Capirotada
Also known as:
ar - Arabic: كابيروتادا
es - Spanish: Capirotada
fr - French: Capirotada
ja - Japanese: カピロターダ
jv - Javanese: Capirotada
ru - Russian: Капиротада
tr - Turkish: Capirotada
Category: bread (bread pudding)
Cuisine: Mexican
Associated cuisines: Mexican, Italian, Spanish
Area: Mexico, Italy, Spain
Countries: Mexico, Italy, Spain
Region: Central America Southern Europe

This dish consists of toasted savory bread and soaked in a mulled syrup made of whole cane sugar, clove, and cinnamon sticks.

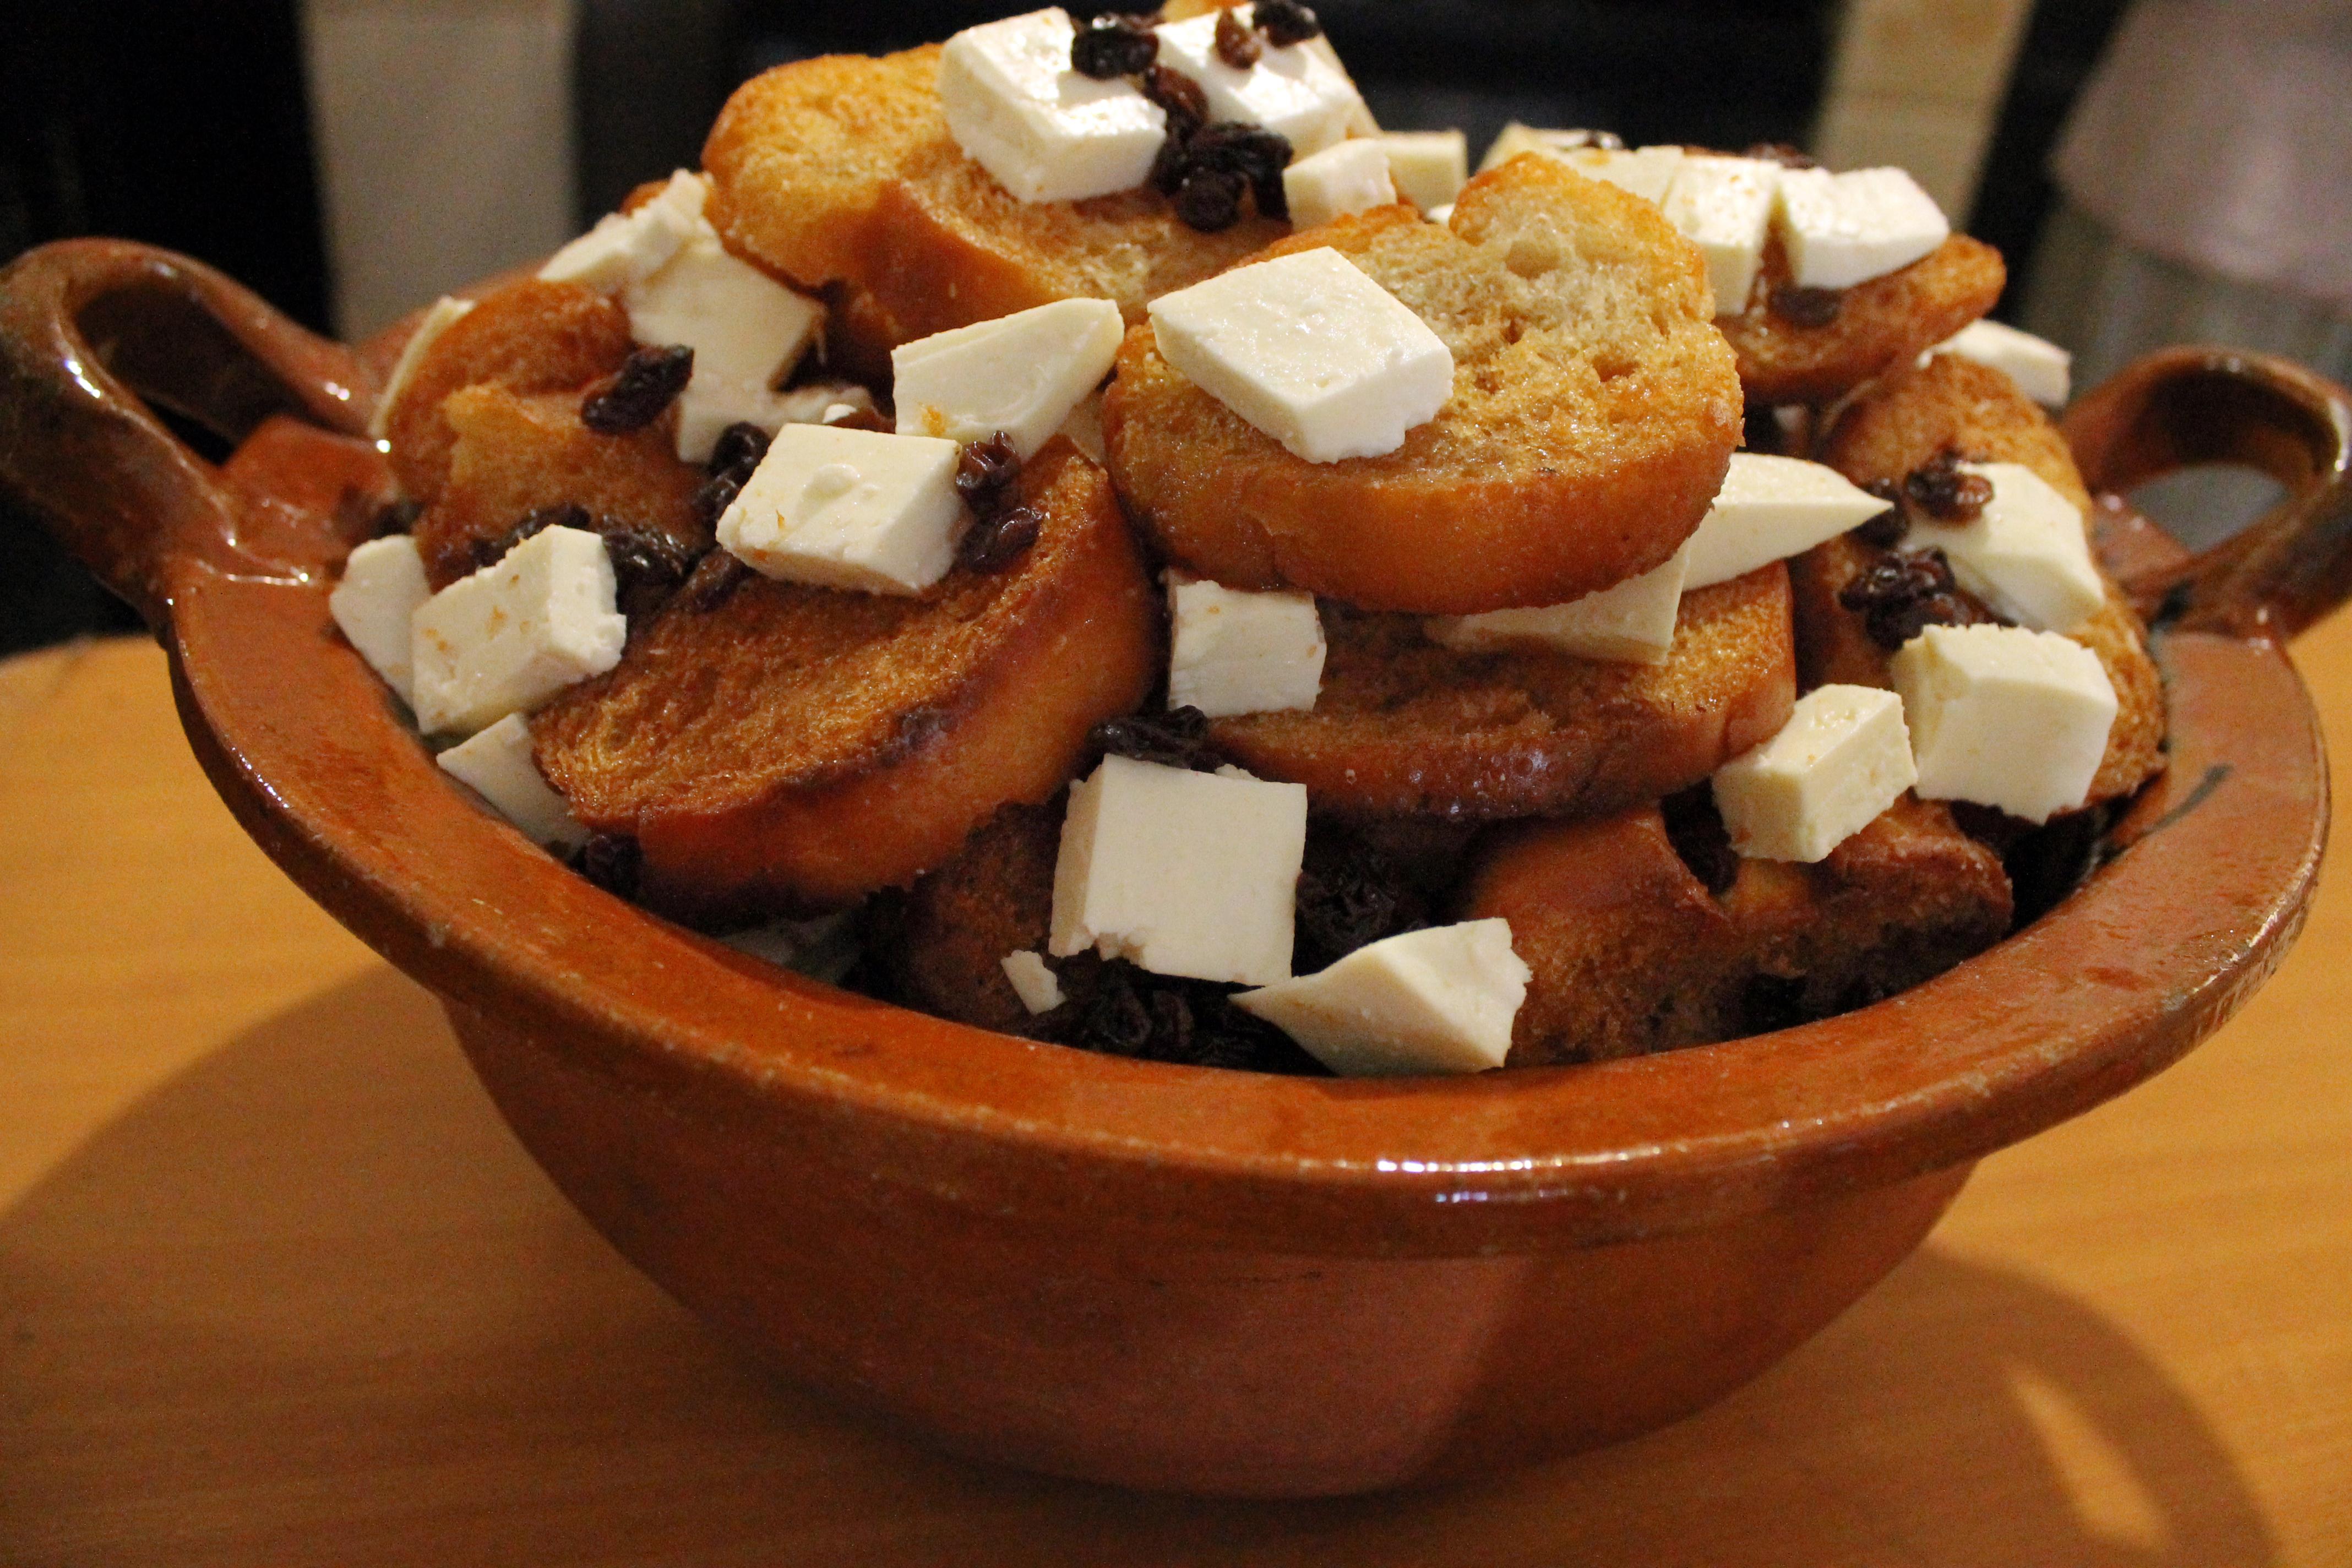
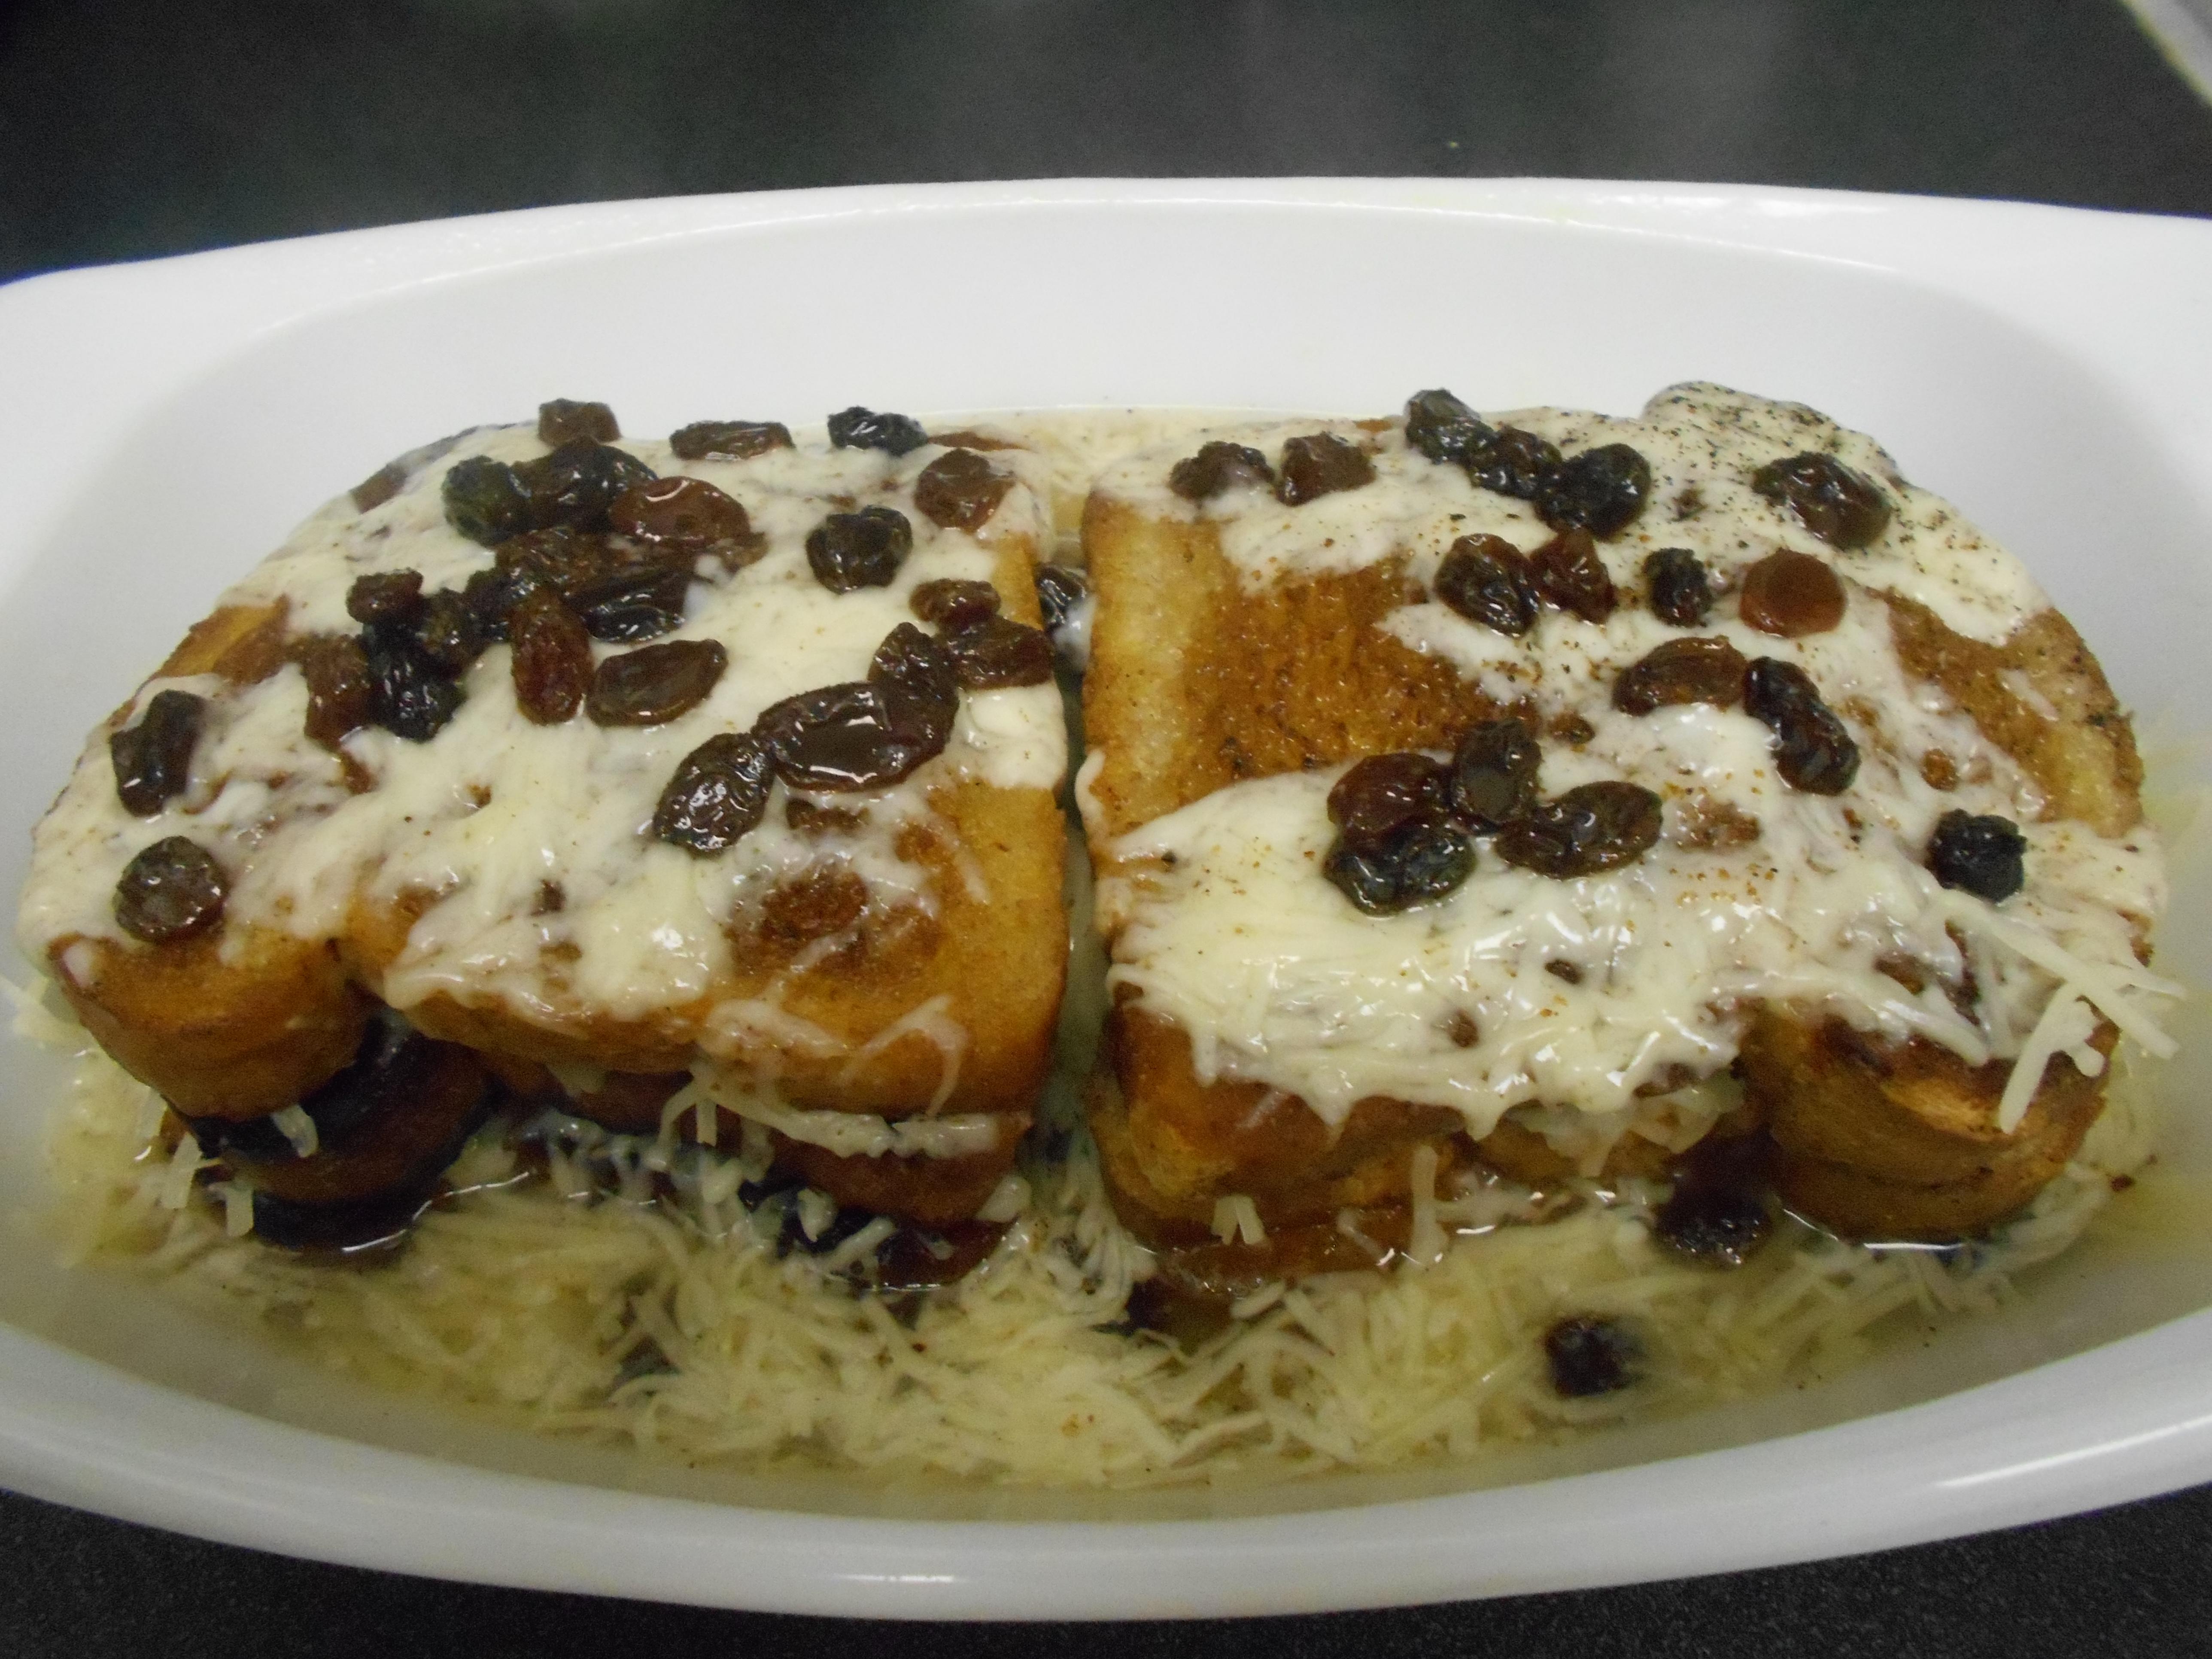